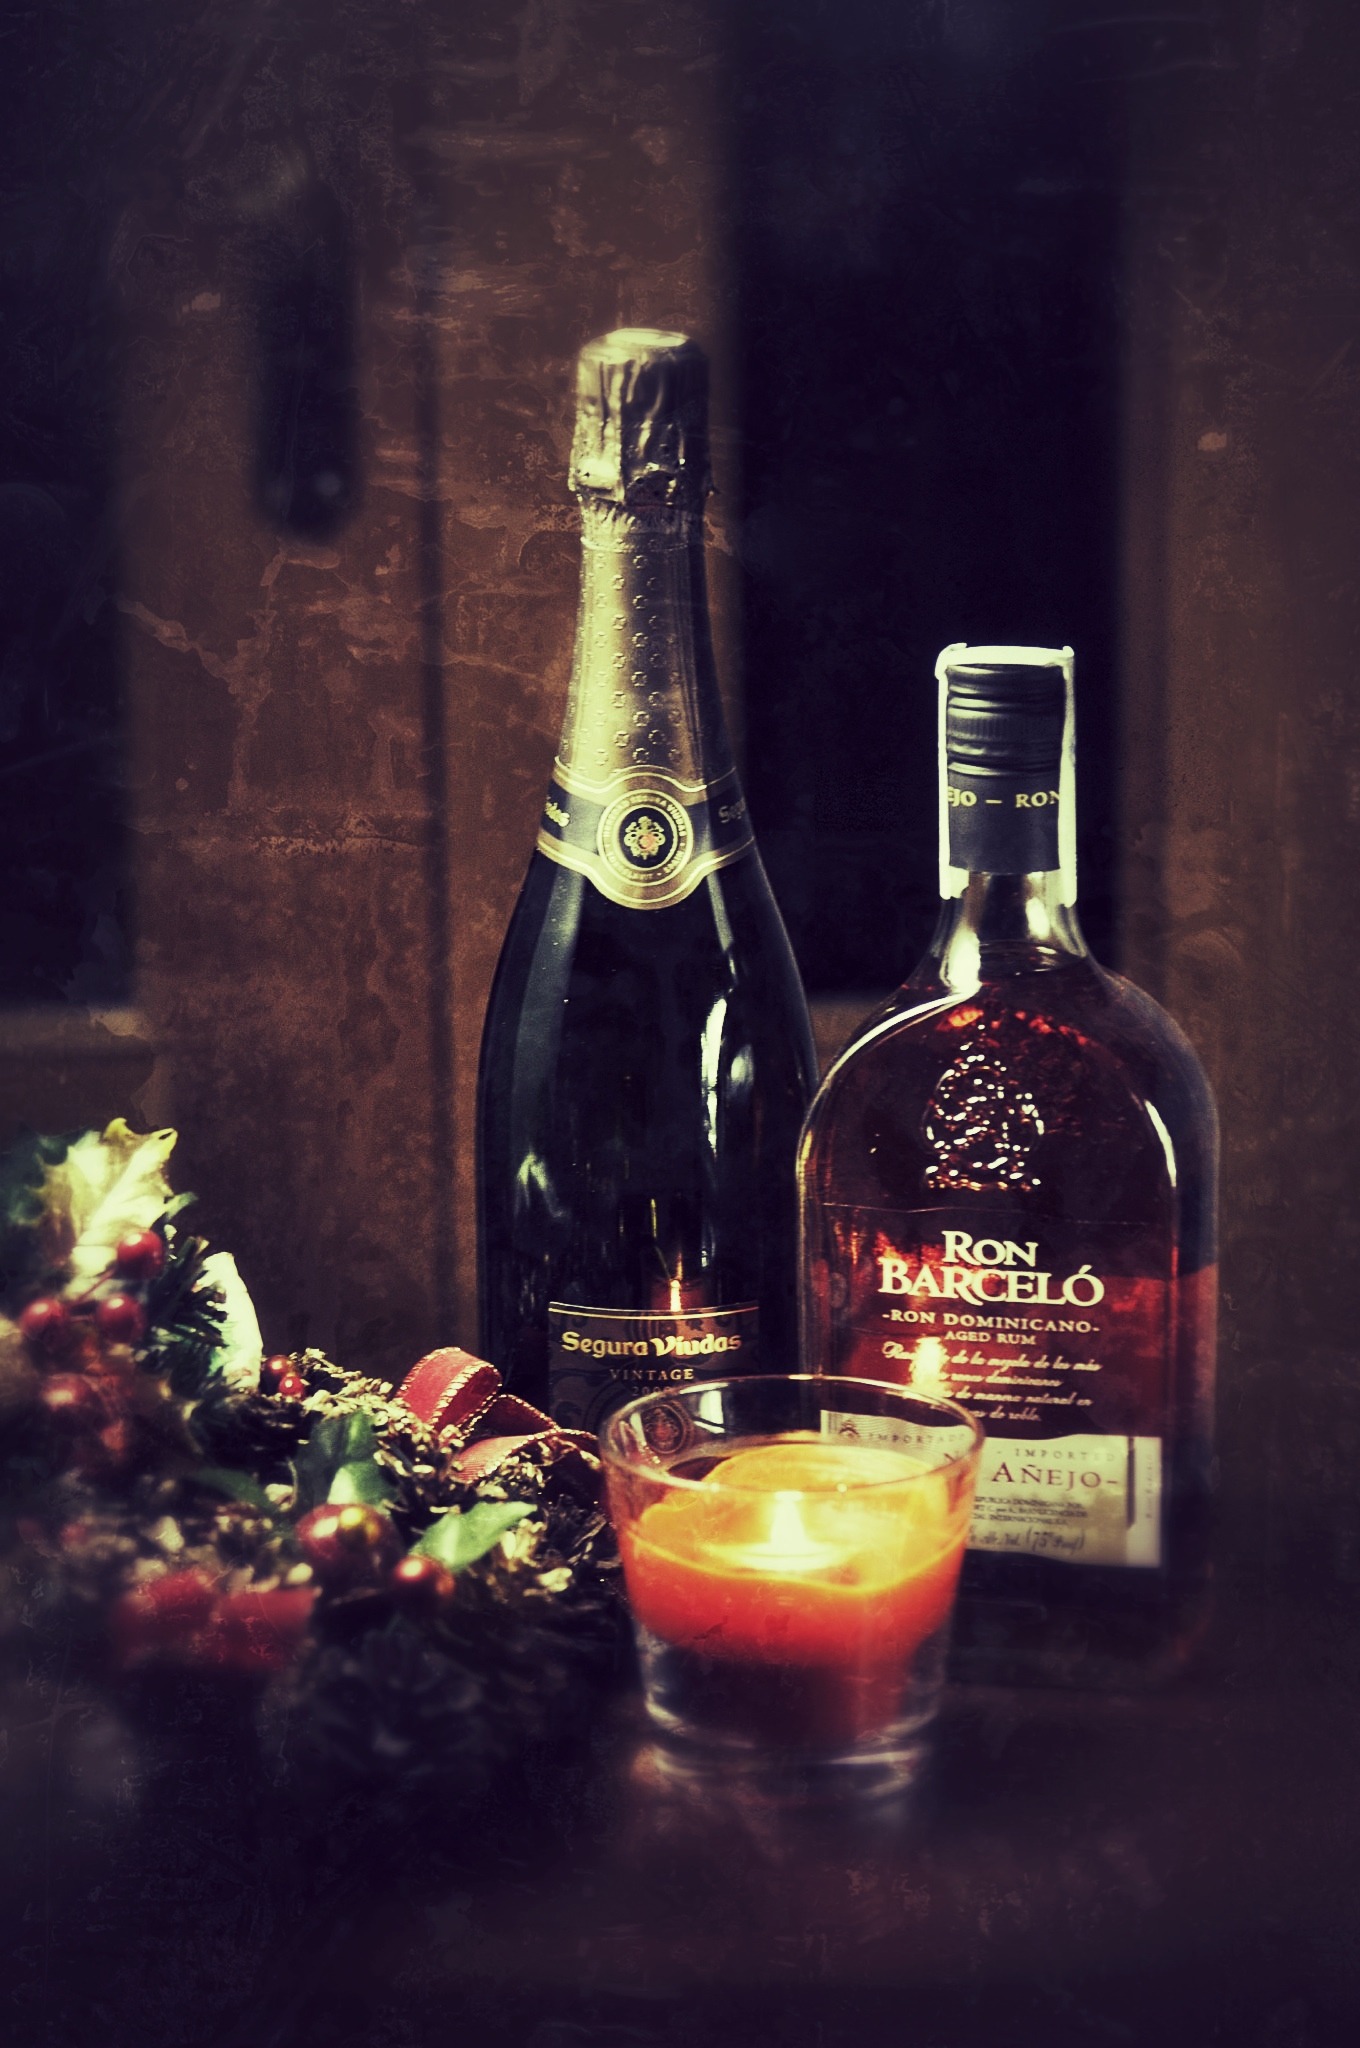
wine, glass, celebration, decoration, drink, bottle, christmas, alcohol, wine bottle, champagne, liqueur, ron, alcoholic beverage, cava, distilled beverage